Fishbourne railway station

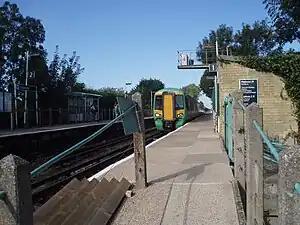
A train about to depart for Chichester

Fishbourne railway station serves the village of Fishbourne, West Sussex, England. It is from .